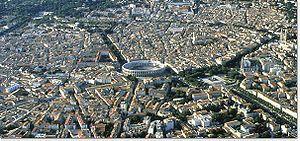
Le Languedoc-Roussillon est une ancienne région administrative française qui correspond approximativement à l'ancien Bas-Languedoc. La région est subdivisée en cinq départements : l'Aude, le Gard, l'Hérault, la Lozère et les Pyrénées-Orientales. Elle est bordée au sud par l'Espagne, l'Andorre et la mer Méditerranée, et par les régions françaises suivantes : Provence-Alpes-Côte d'Azur, Rhône-Alpes, Auvergne, Midi-Pyrénées. Ses habitants sont appelés les Languedociens-Roussillonnais.
Cet article fait un point rapide sur les ressources touristiques du département français du Gard.